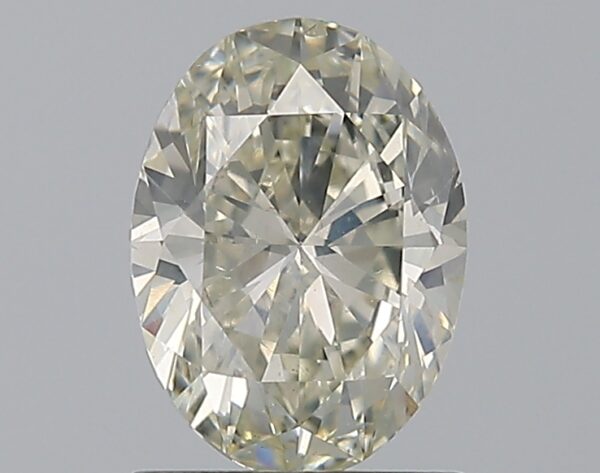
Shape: oval
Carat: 1.2
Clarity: SI1
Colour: K
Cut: EX
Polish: EX
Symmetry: VG
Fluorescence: F
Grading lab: GIA
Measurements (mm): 8.13 x 5.94 x 3.72